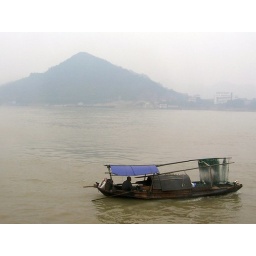
taken from our river cruise boat near Yichang city, and the three gorges dam.